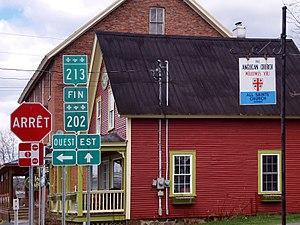
La route 213 est une route régionale québécoise située sur la rive sud du fleuve Saint-Laurent. Elle dessert la région de la Montérégie.
La route 202 est une route régionale québécoise d'orientation est/ouest et est située sur la rive sud du fleuve Saint-Laurent. Elle dessert la région de la Montérégie.